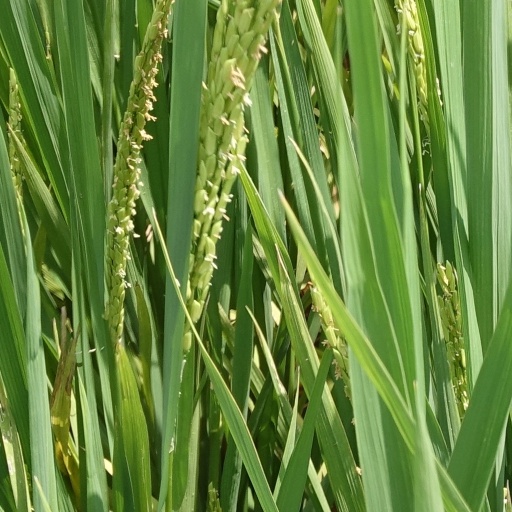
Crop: rice